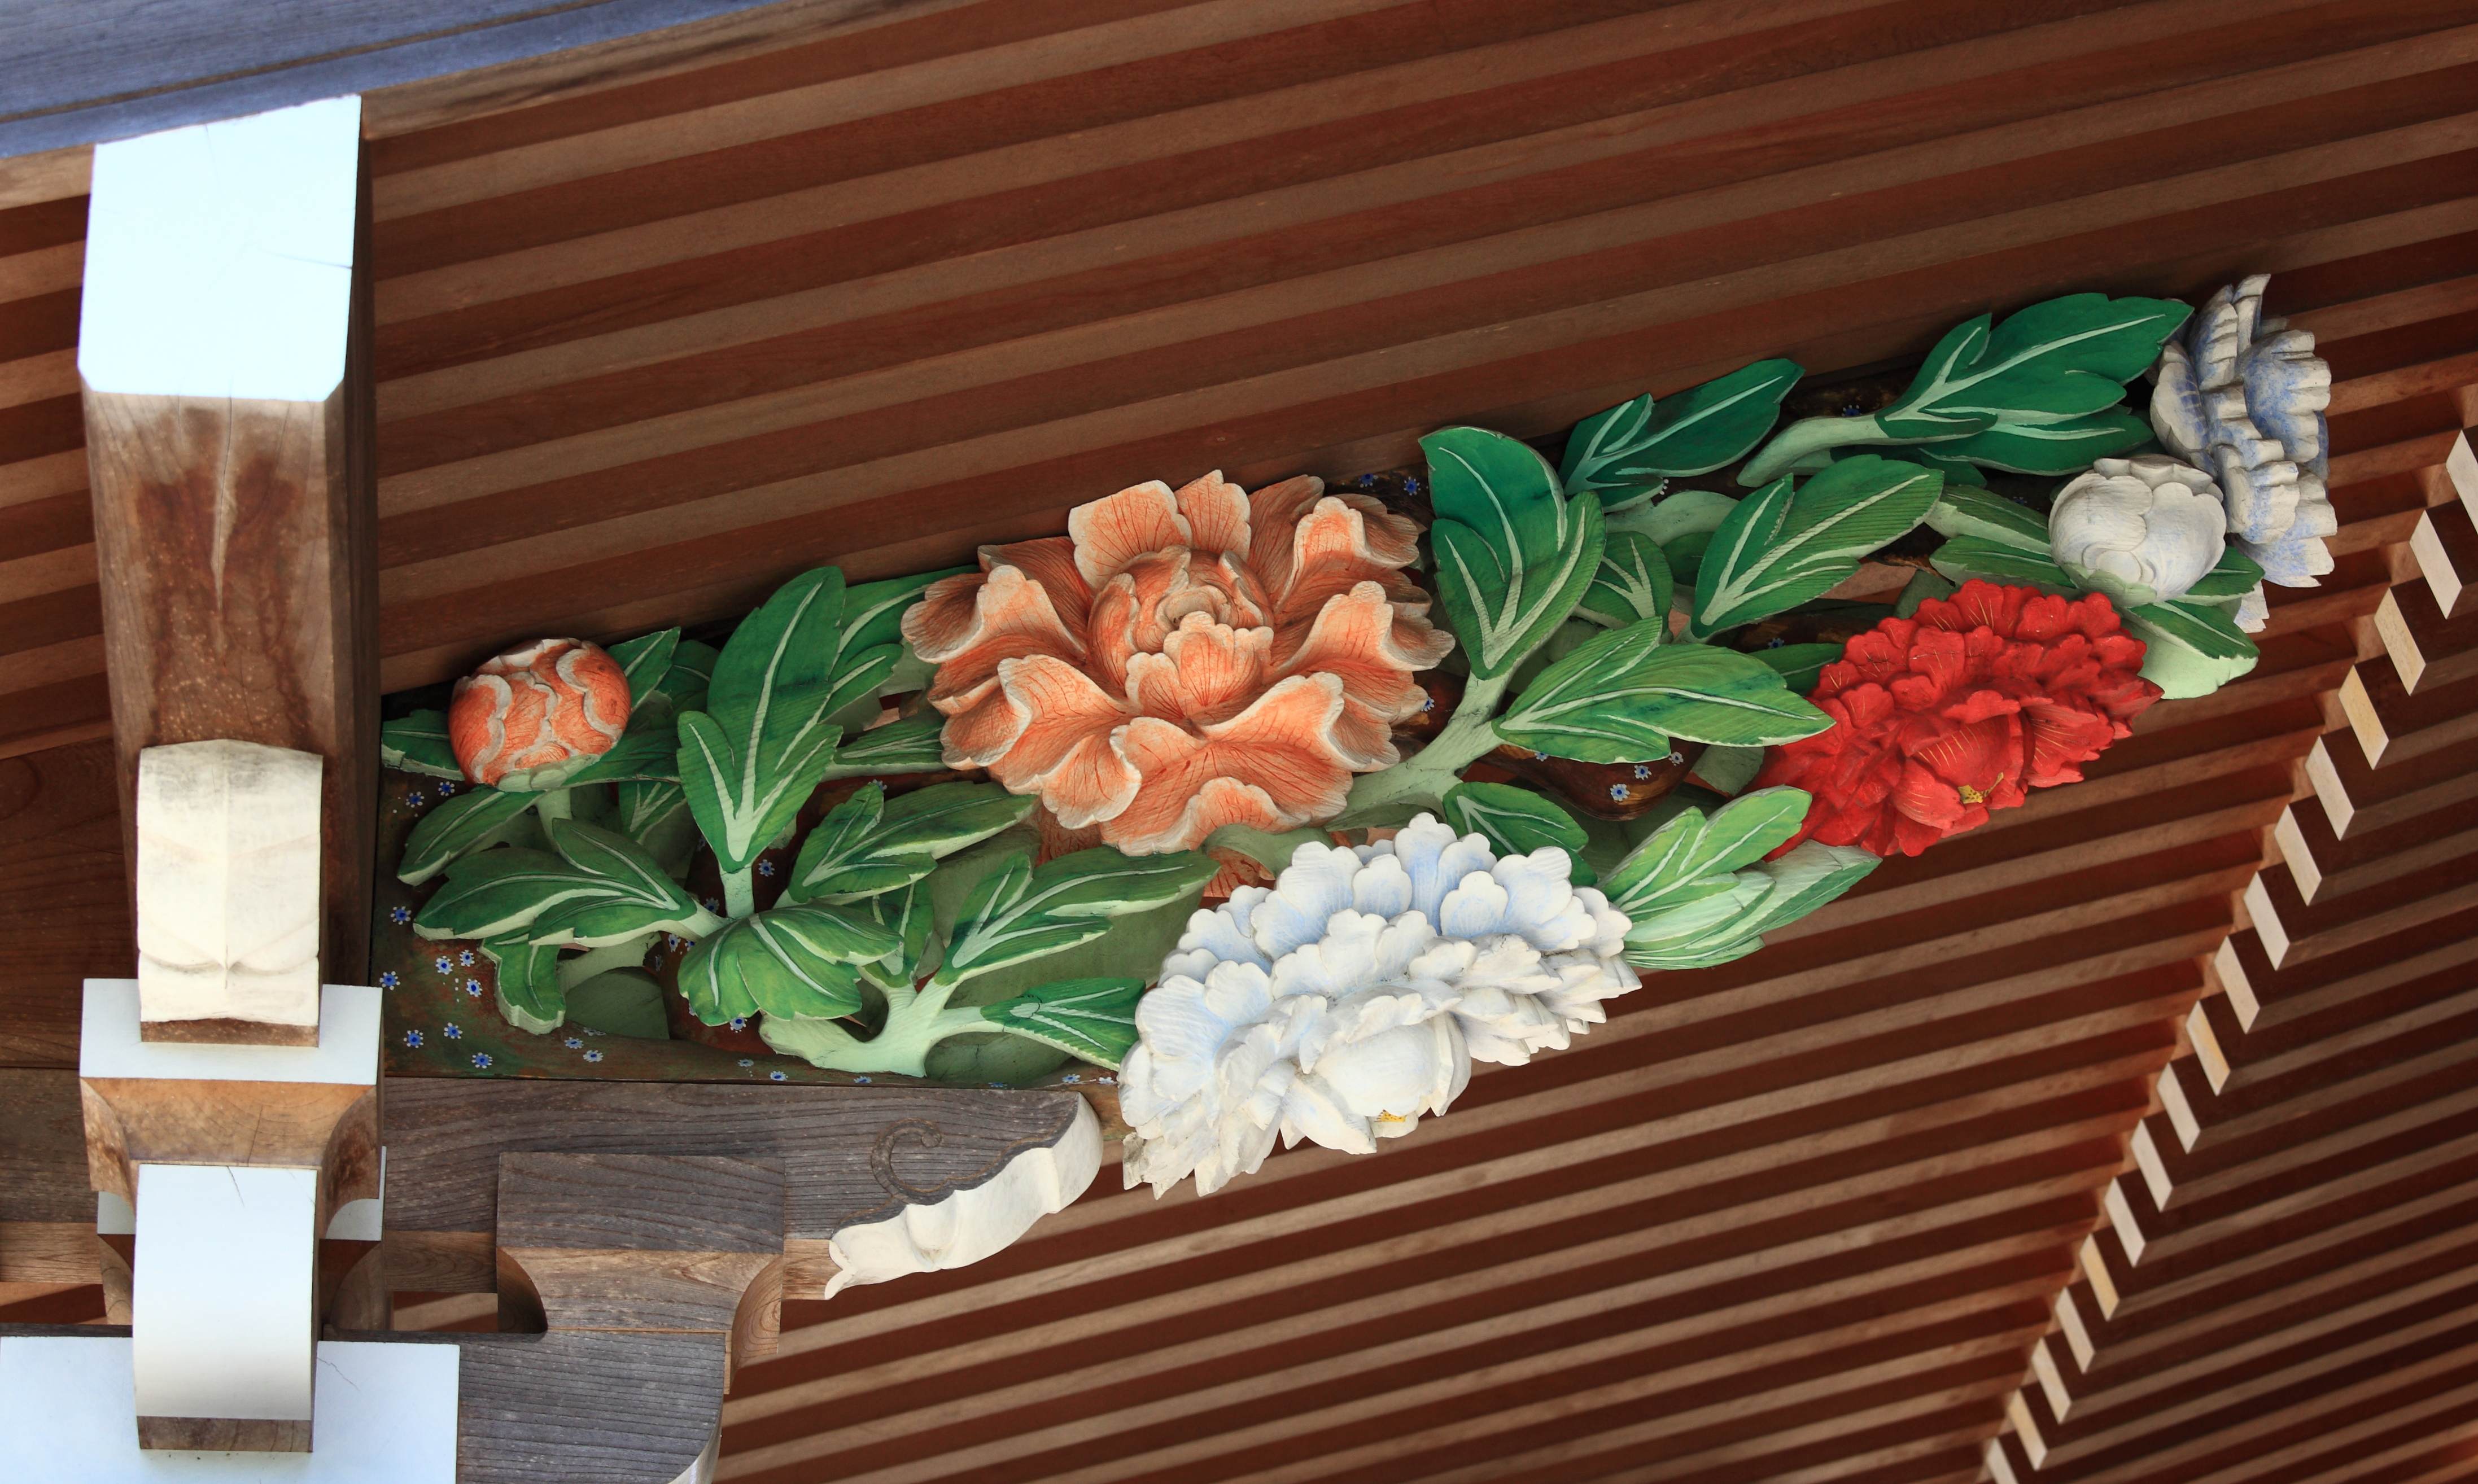
wood, flower, petal, high, christmas decoration, cool image, temple, carvings, tochigi, 5d, hires, markii, floristry, hi, res, resolution, nasu, woodcarvings, batohin, flower bouquet, floral design, flower arranging